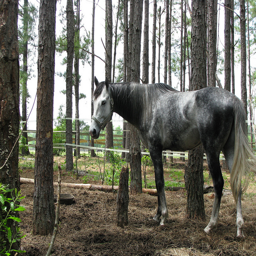
A large gray horse standing in the middle of a forest.
a horse near many trees in the background
A grey horse with long tail in the trees.
a grey horse standing by a bunch of skinny trees
A horse is standing in a forest paddock during the day.